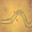
Label: worm